Werribee and Avalon Important Bird Area

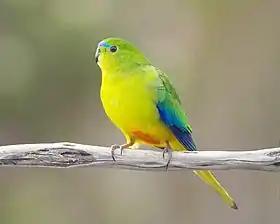
The IBA is an important area for orange-bellied parrots.

The Werribee and Avalon Important Bird Area comprises some 37 km of coastal land along the northwestern shore of Port Phillip in the state of Victoria, in southeastern Australia. It is important for a wide variety of waterbirds.